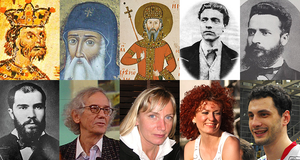
Le terme Bulgares correspond à un peuple de langue slave des Balkans partageant une origine, une histoire, et une culture communes, vivant principalement en Bulgarie, mais avec des minorités dans les pays voisins et en Ukraine.